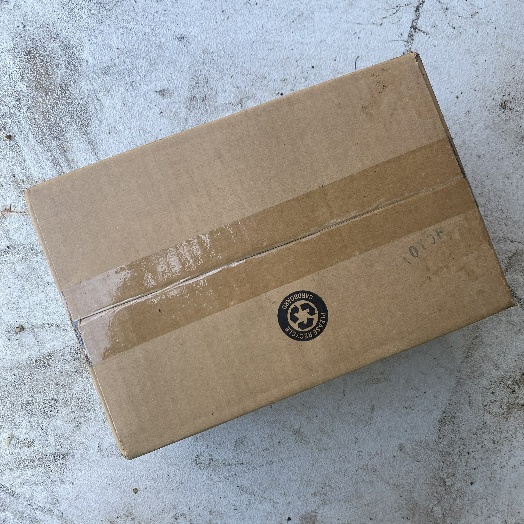
Label: Cardboard